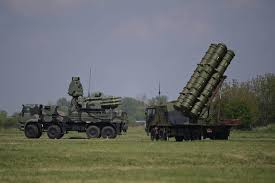
Label: Pantsir-S1